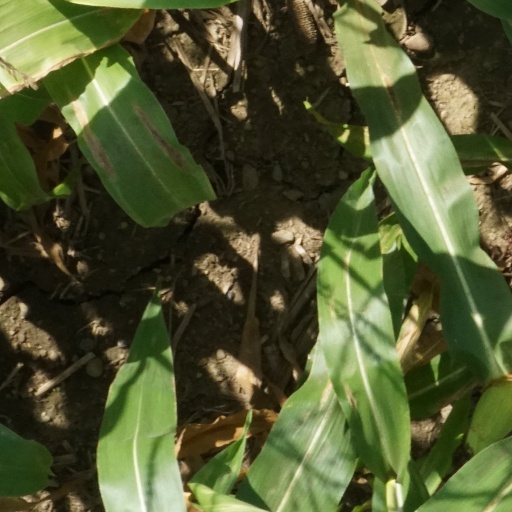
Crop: maize; corn